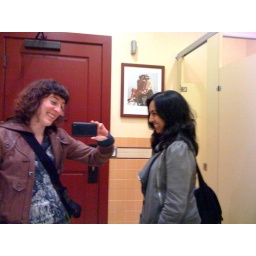
in the bathroom at mary's pizza shack. bffs!!!